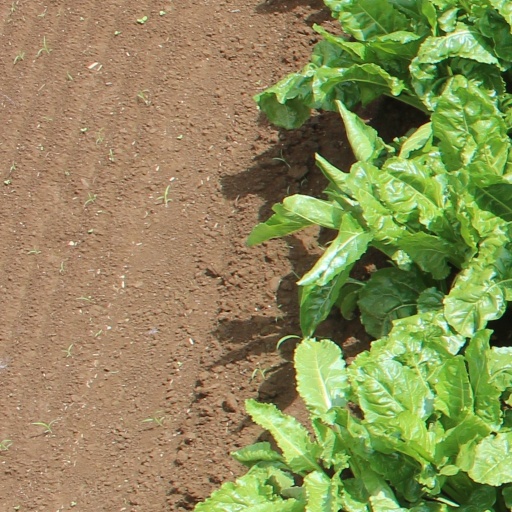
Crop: sugar beet